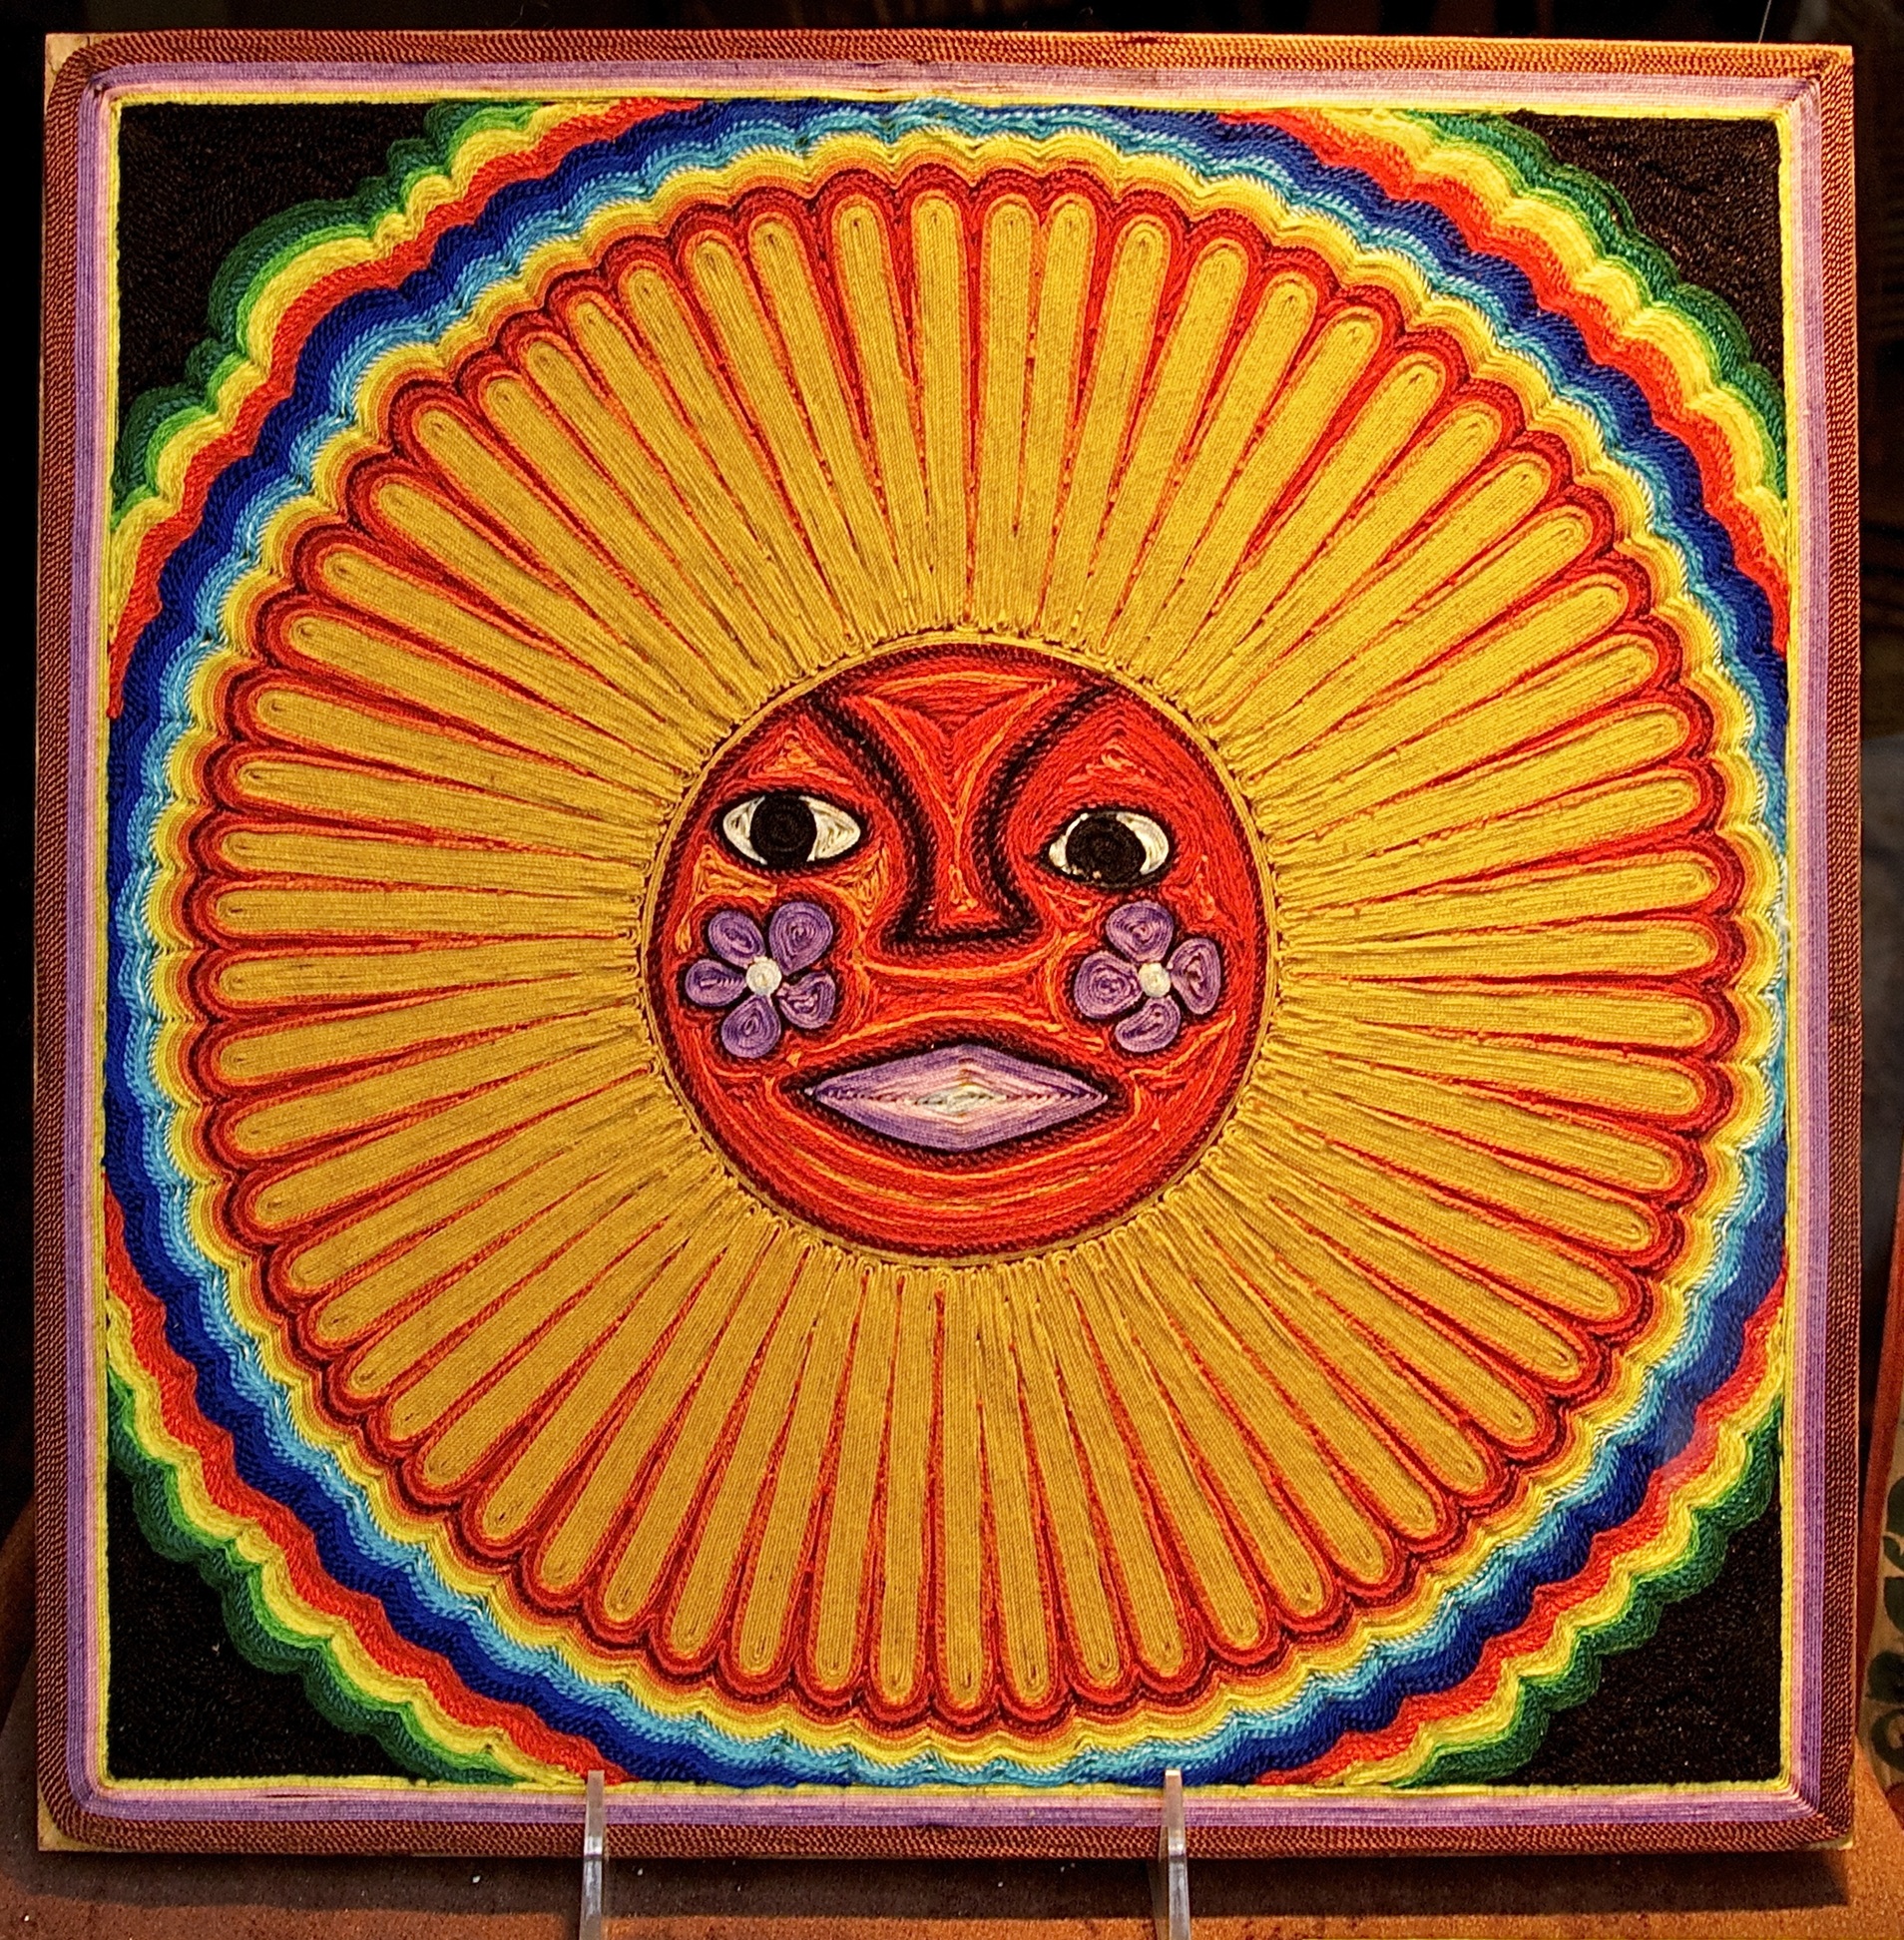
sun, sunlight, window, glass, red, black, colorful, yellow, circle, artwork, painting, face, sunny, art, mexico, rays, image, tapestry, shape, huichol tribe